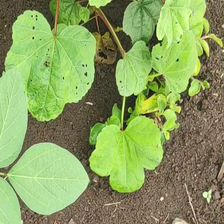
Weed species: Little_Mallow(Malva parviflora)